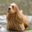
Label: dog